Guadeloupe

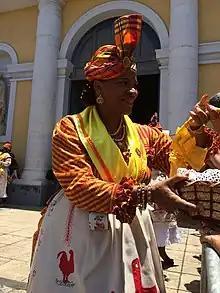
La fête des cuisinières

Guadeloupe has always had a rich literary output, with Guadeloupean author Saint-John Perse winning the 1960 Nobel Prize in Literature. Other prominent writers from Guadeloupe or of Guadeloupean descent include Maryse Condé, Simone Schwarz-Bart, Myriam Warner-Vieyra, Oruno Lara, Daniel Maximin, Paul Niger, Guy Tirolien and Nicolas-Germain Léonard.